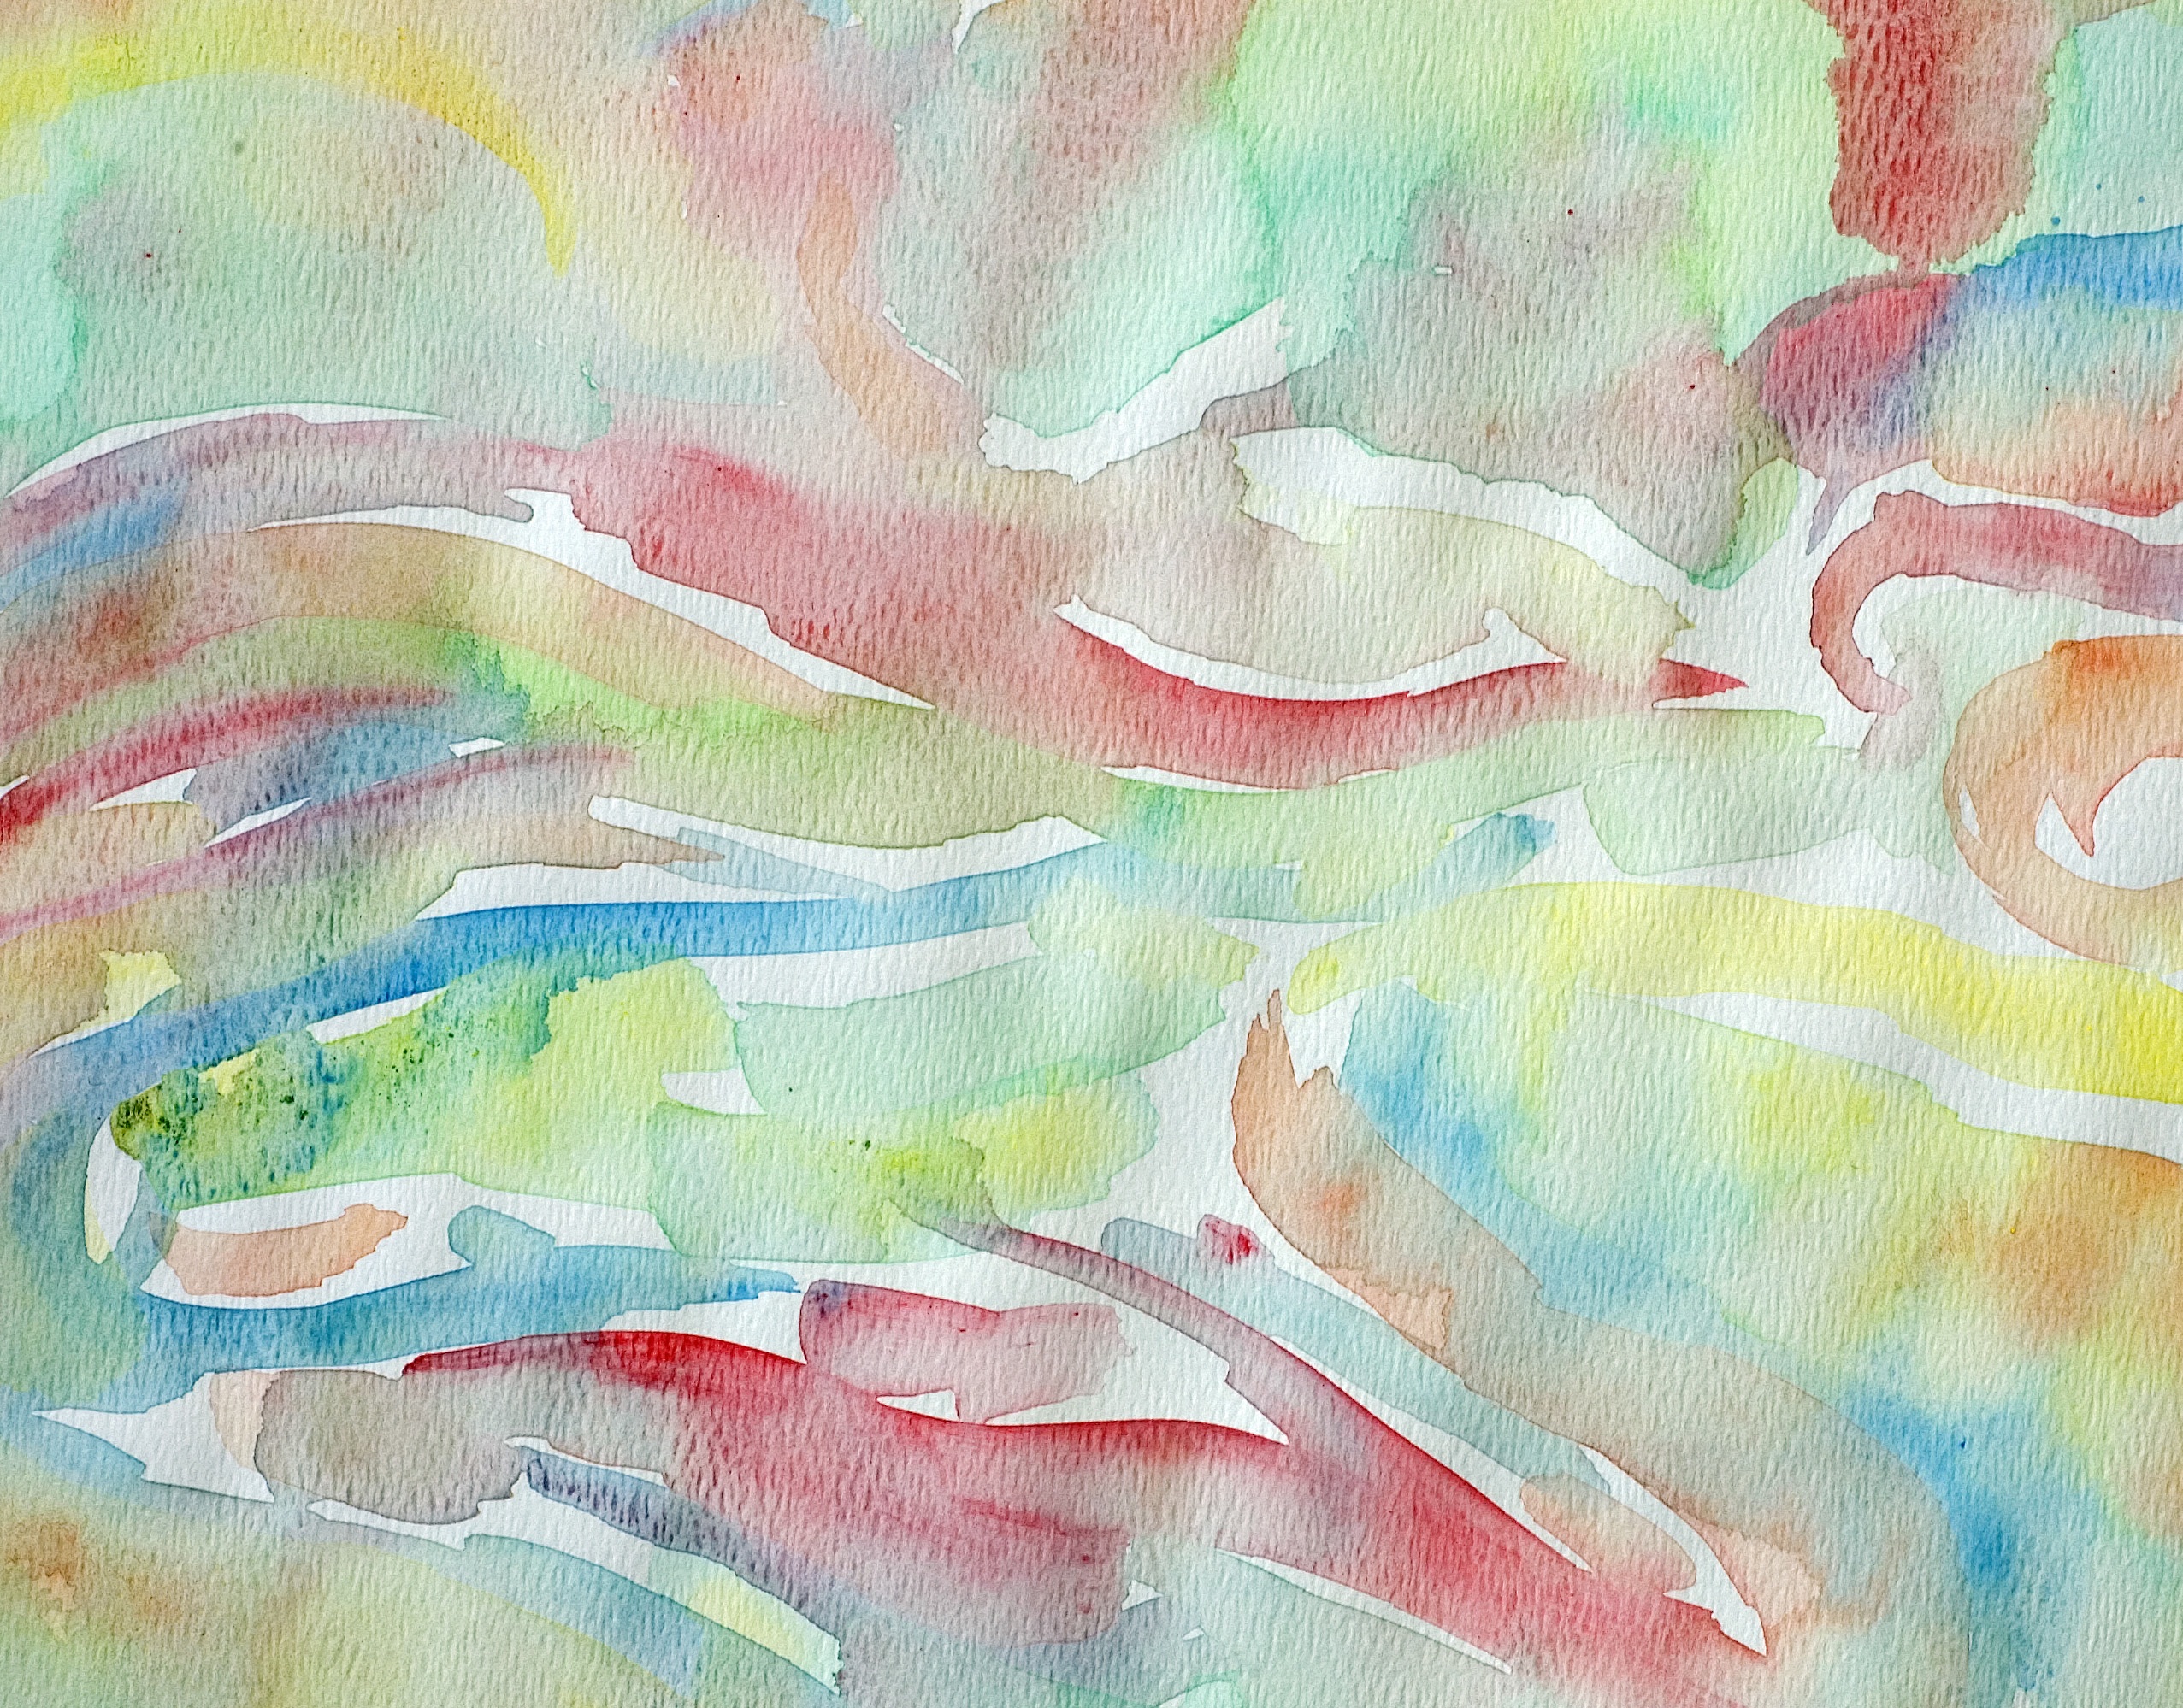
water, texture, petal, wet, brush, splash, color, artistic, paint, colorful, paper, material, painting, watercolor, stain, background, sketch, drawing, creativity, illustration, design, bright, spot, modern art, watercolor paint, acrylic paint